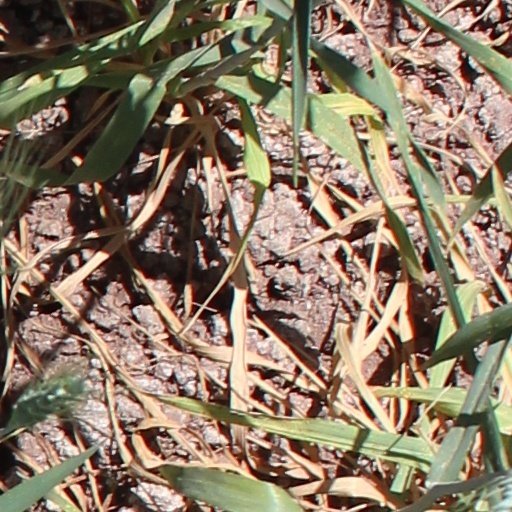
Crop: wheat